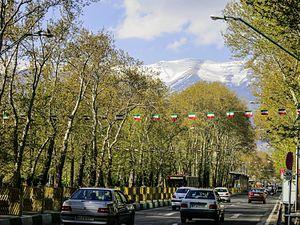
Téhéran [teeʁɑ̃], est la capitale et la plus grande ville d'Iran. Située dans le nord du pays, au pied des monts Elbourz, la ville donne son nom à la province dont elle est également la capitale. Téhéran a vu sa population multipliée par 40 depuis qu'elle est devenue la capitale à la suite du changement de dynastie de 1786. En 2015, la ville compte environ 9 000 000 habitants ; et l'agglomération plus de 15 000 000. La ville possède un métro et un dense réseau autoroutier.